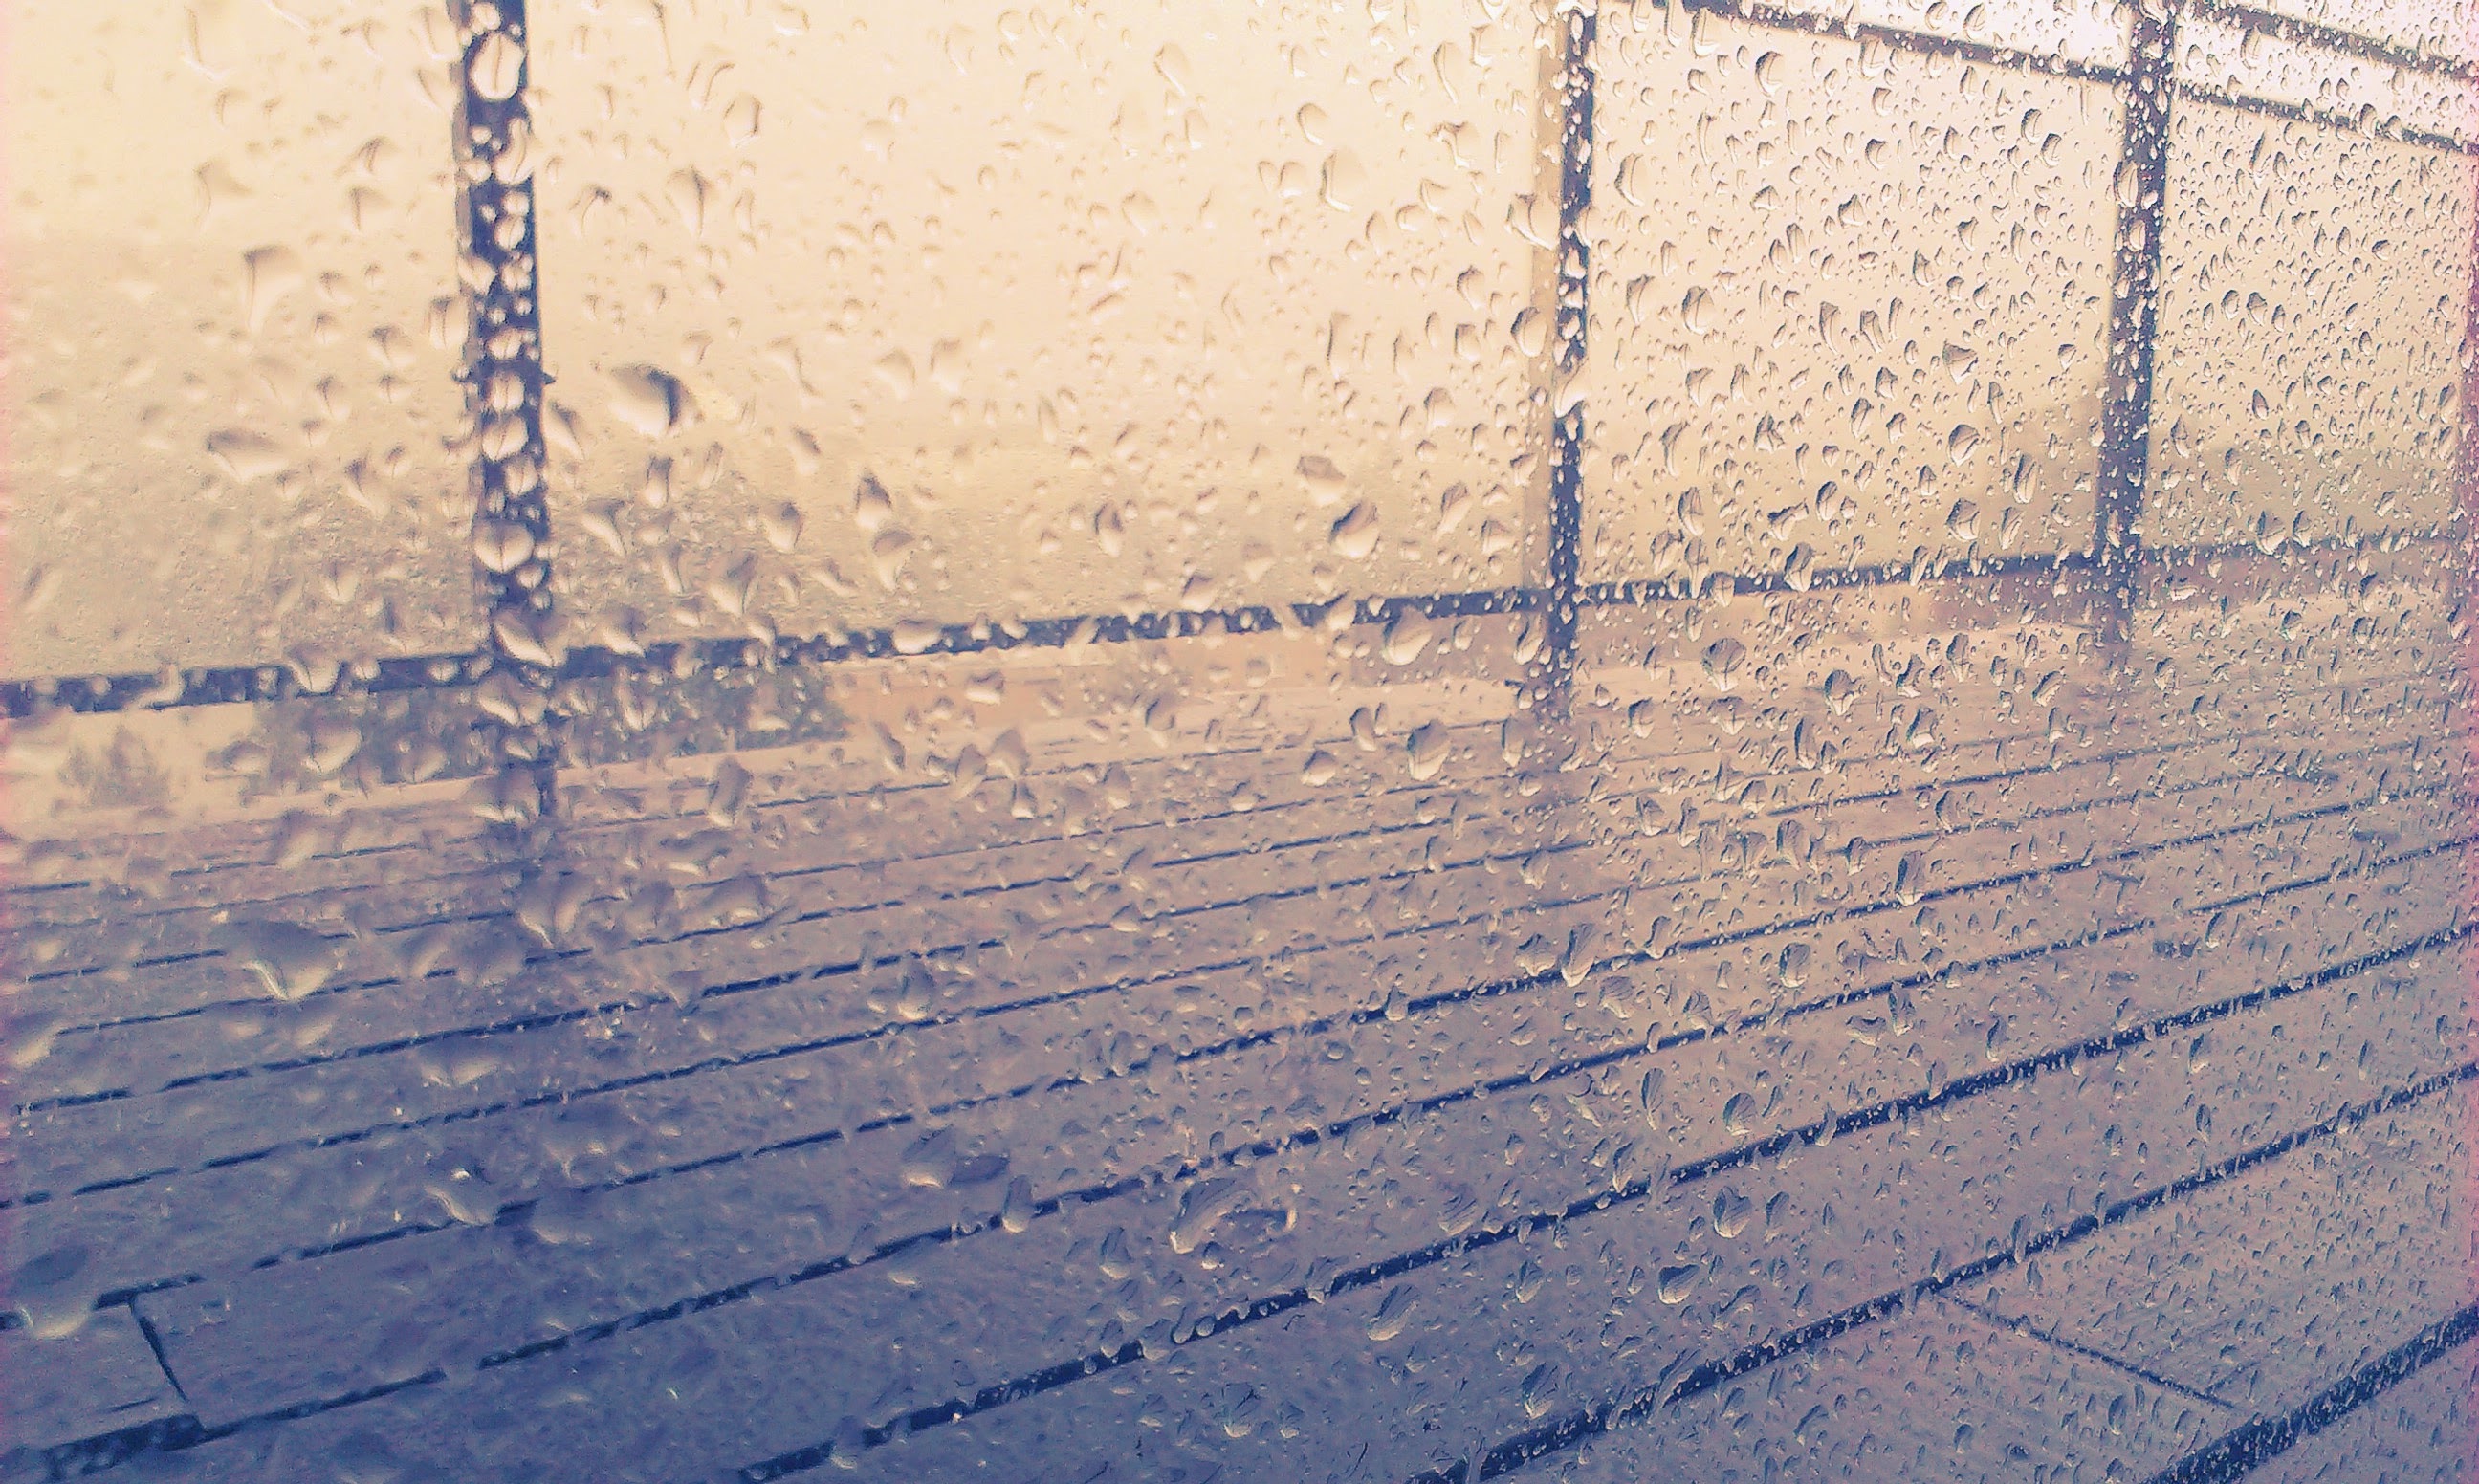
water, snow, wood, sunlight, texture, floor, wall, line, reflection, color, blue, shape, freezing, outdoor structure